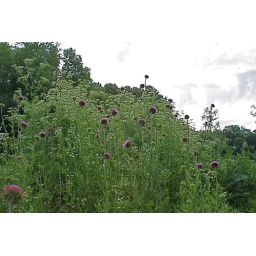
After a mowing, here's a stand of &amp;quot;weeds&amp;quot; in the horse pasture -- great place for photos of cool insects!